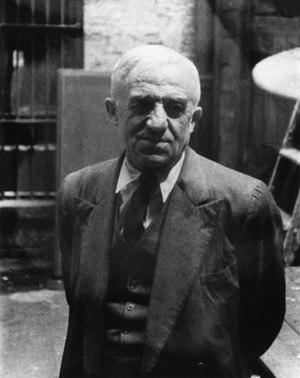
Aristide Pierre Maurin, également connu sous le nom Peter Maurin, est le co-fondateur aux États-Unis, avec Dorothy Day, du Catholic Worker Movement.